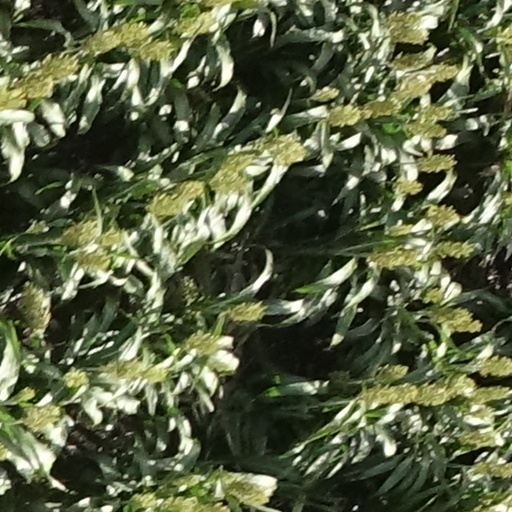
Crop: sorghum